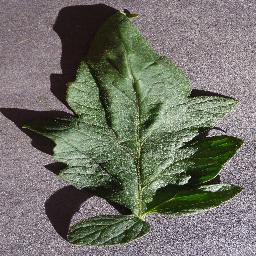
Label: Tomato___healthy